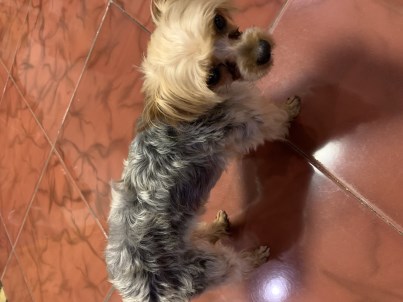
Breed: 340-n000120-Yorkshire_terrier